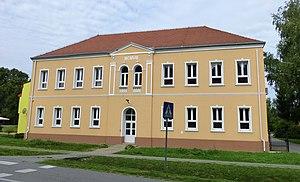
Špišić Bukovica est un village et une municipalité située dans le comitat de Virovitica-Podravina, en Croatie. Au recensement de 2001, la municipalité comptait 4 733 habitants, dont 98,52 % de Croates et le village seul comptait 1 871 habitants.